India Hicks

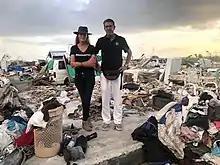
Hicks visiting the aftermath of Hurricane Dorian, as part of the Global Empowerment Mission, 2019

Hicks met her husband David Flint Wood as a child. He was previously in a relationship with her cousin, Lady Helen Windsor and then Susannah Constantine, a fashion journalist and the former girlfriend of her other cousin, David Armstrong-Jones, 2nd Earl of Snowdon. India and David re-connected as adults during a holiday in the Bahamas. She was pregnant with their first child four months after moving to the Bahamas in 1996. They have five children. In late 2020, she announced plans to marry Flint Wood. She married Flint Wood on 10 September 2021 at St Bartholomew's parish church in Brightwell Baldwin, Oxfordshire. Guests at the wedding included Brooke Shields, Kirstie Allsopp, and Sophie Dahl.